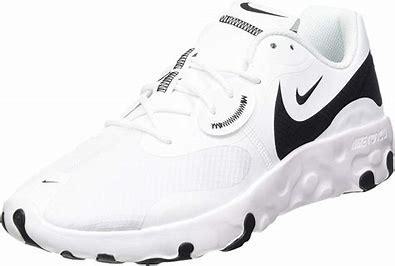
Brand: Nike
Model: Renew Lucent